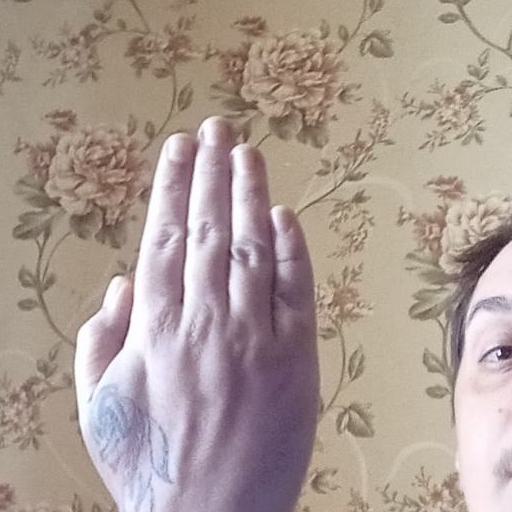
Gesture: stop_inverted